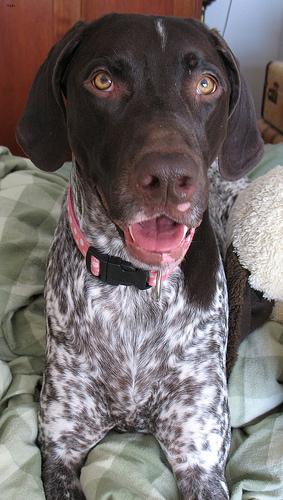
Breed: german shorthaired